René II, Duke of Lorraine

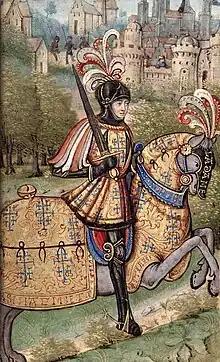
René at the Battle of Nancy, as depicted in "La Nancéide", 1518

René II (2 May 1451 – 10 December 1508) was Count of Vaudémont from 1470, Duke of Lorraine from 1473, and Duke of Bar from 1483 to 1508. He claimed the crown of the Kingdom of Naples and the County of Provence as the Duke of Calabria 1480–1493 and as King of Naples and Jerusalem 1493–1508. He succeeded his uncle John of Vaudémont as Count of Harcourt in 1473, exchanging it for the county of Aumale in 1495. He succeeded as Count of Guise in 1504.